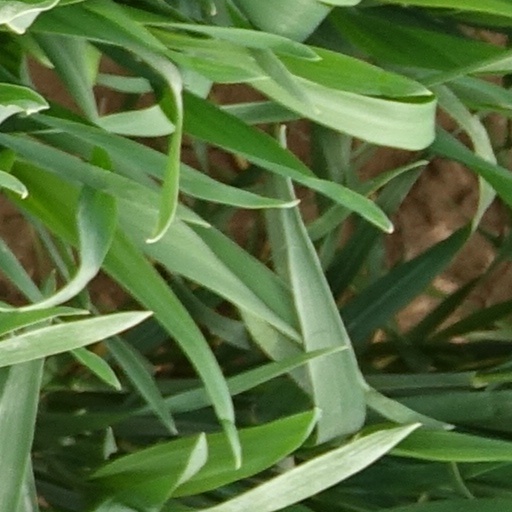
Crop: wheat